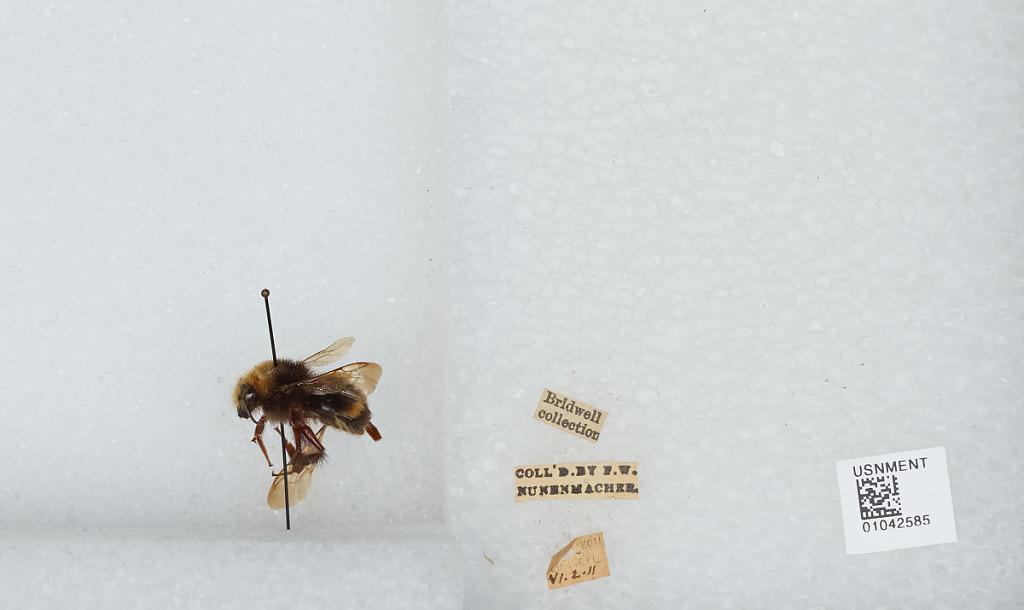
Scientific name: Bombus (Pyrobombus) vandykei (Frison)
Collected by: F. Nunenmacher
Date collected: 1911-6-2
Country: United States
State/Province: California
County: Siskiyou
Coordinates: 41.58, -122.5